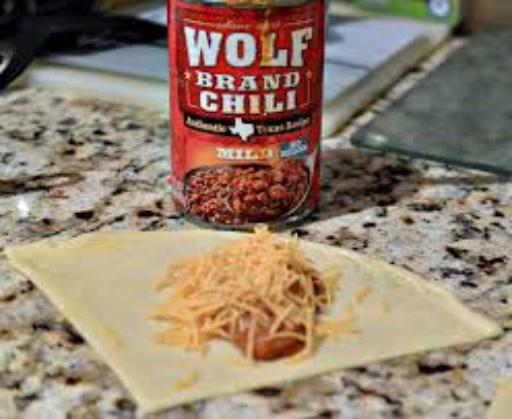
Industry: Food